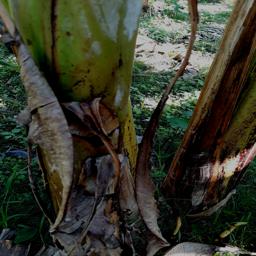
Label: PSEUDOSTEM WEEVIL